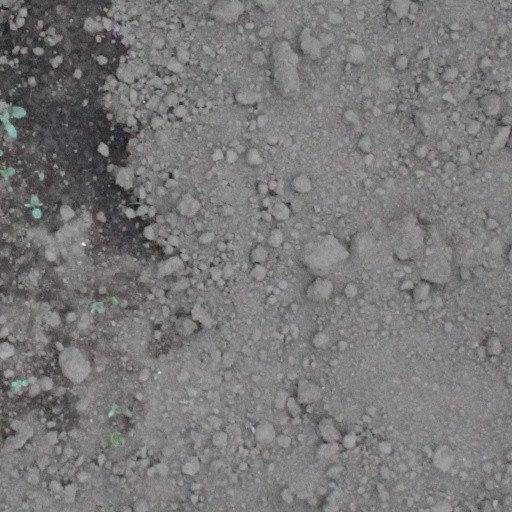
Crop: soybean